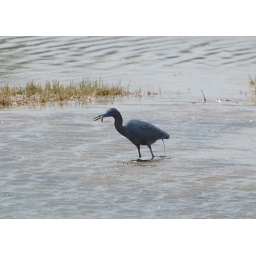
Saw this bird in Scarborough Marsh across the road from the Audubon store. First Little Blue I have seen